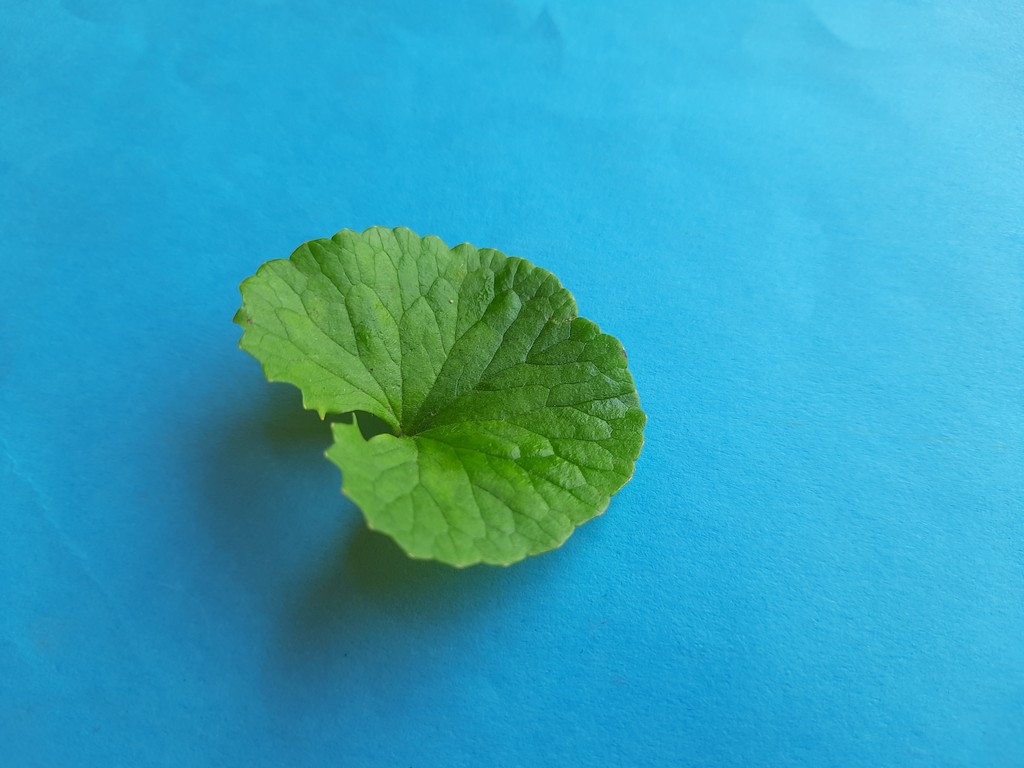
Label: Healthy